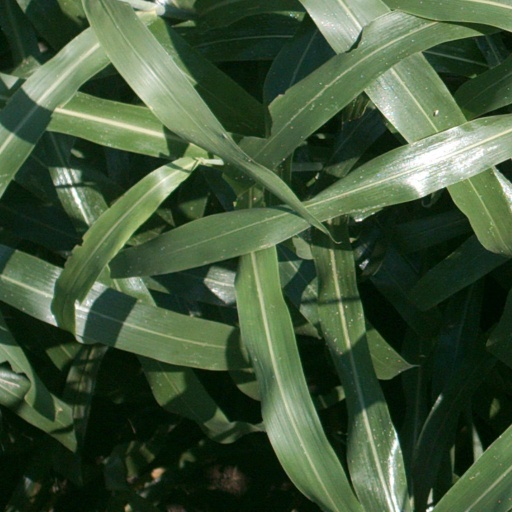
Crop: sorghum